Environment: lab
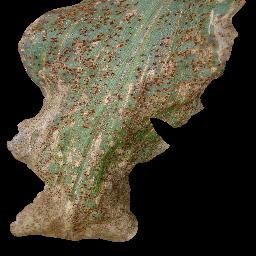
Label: common_rust